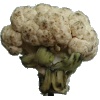
Label: Cauliflower 1